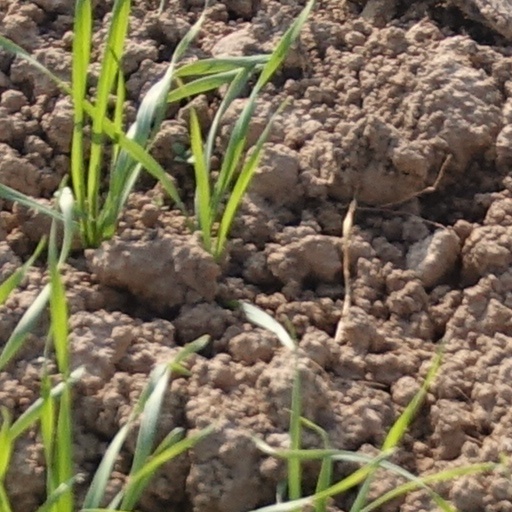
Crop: wheat